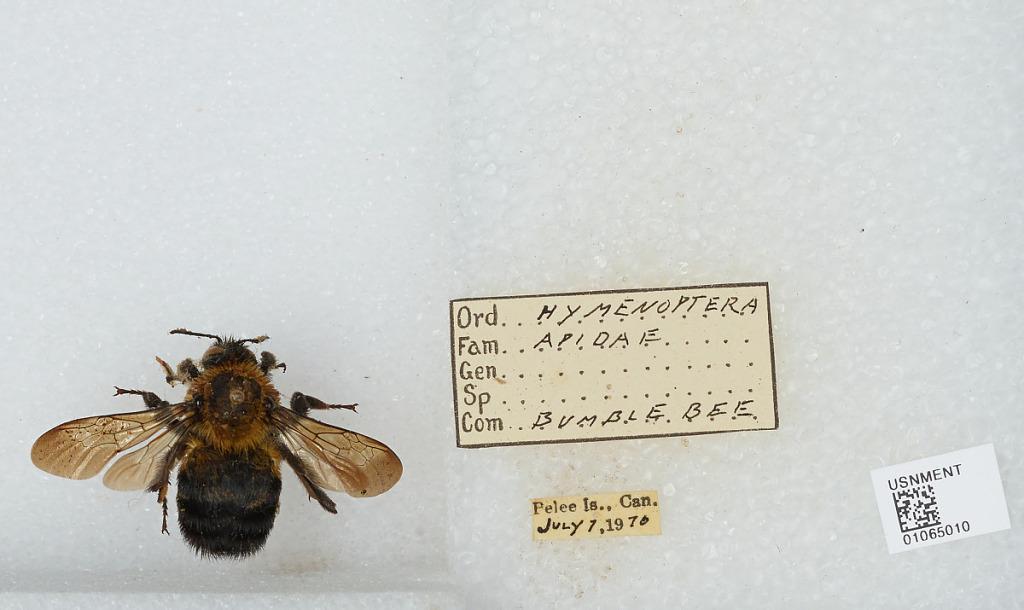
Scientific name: Bombus sp.
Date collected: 1970-7-7
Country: Canada
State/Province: Ontario
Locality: Pelee Island
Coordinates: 41.7759, -82.6569